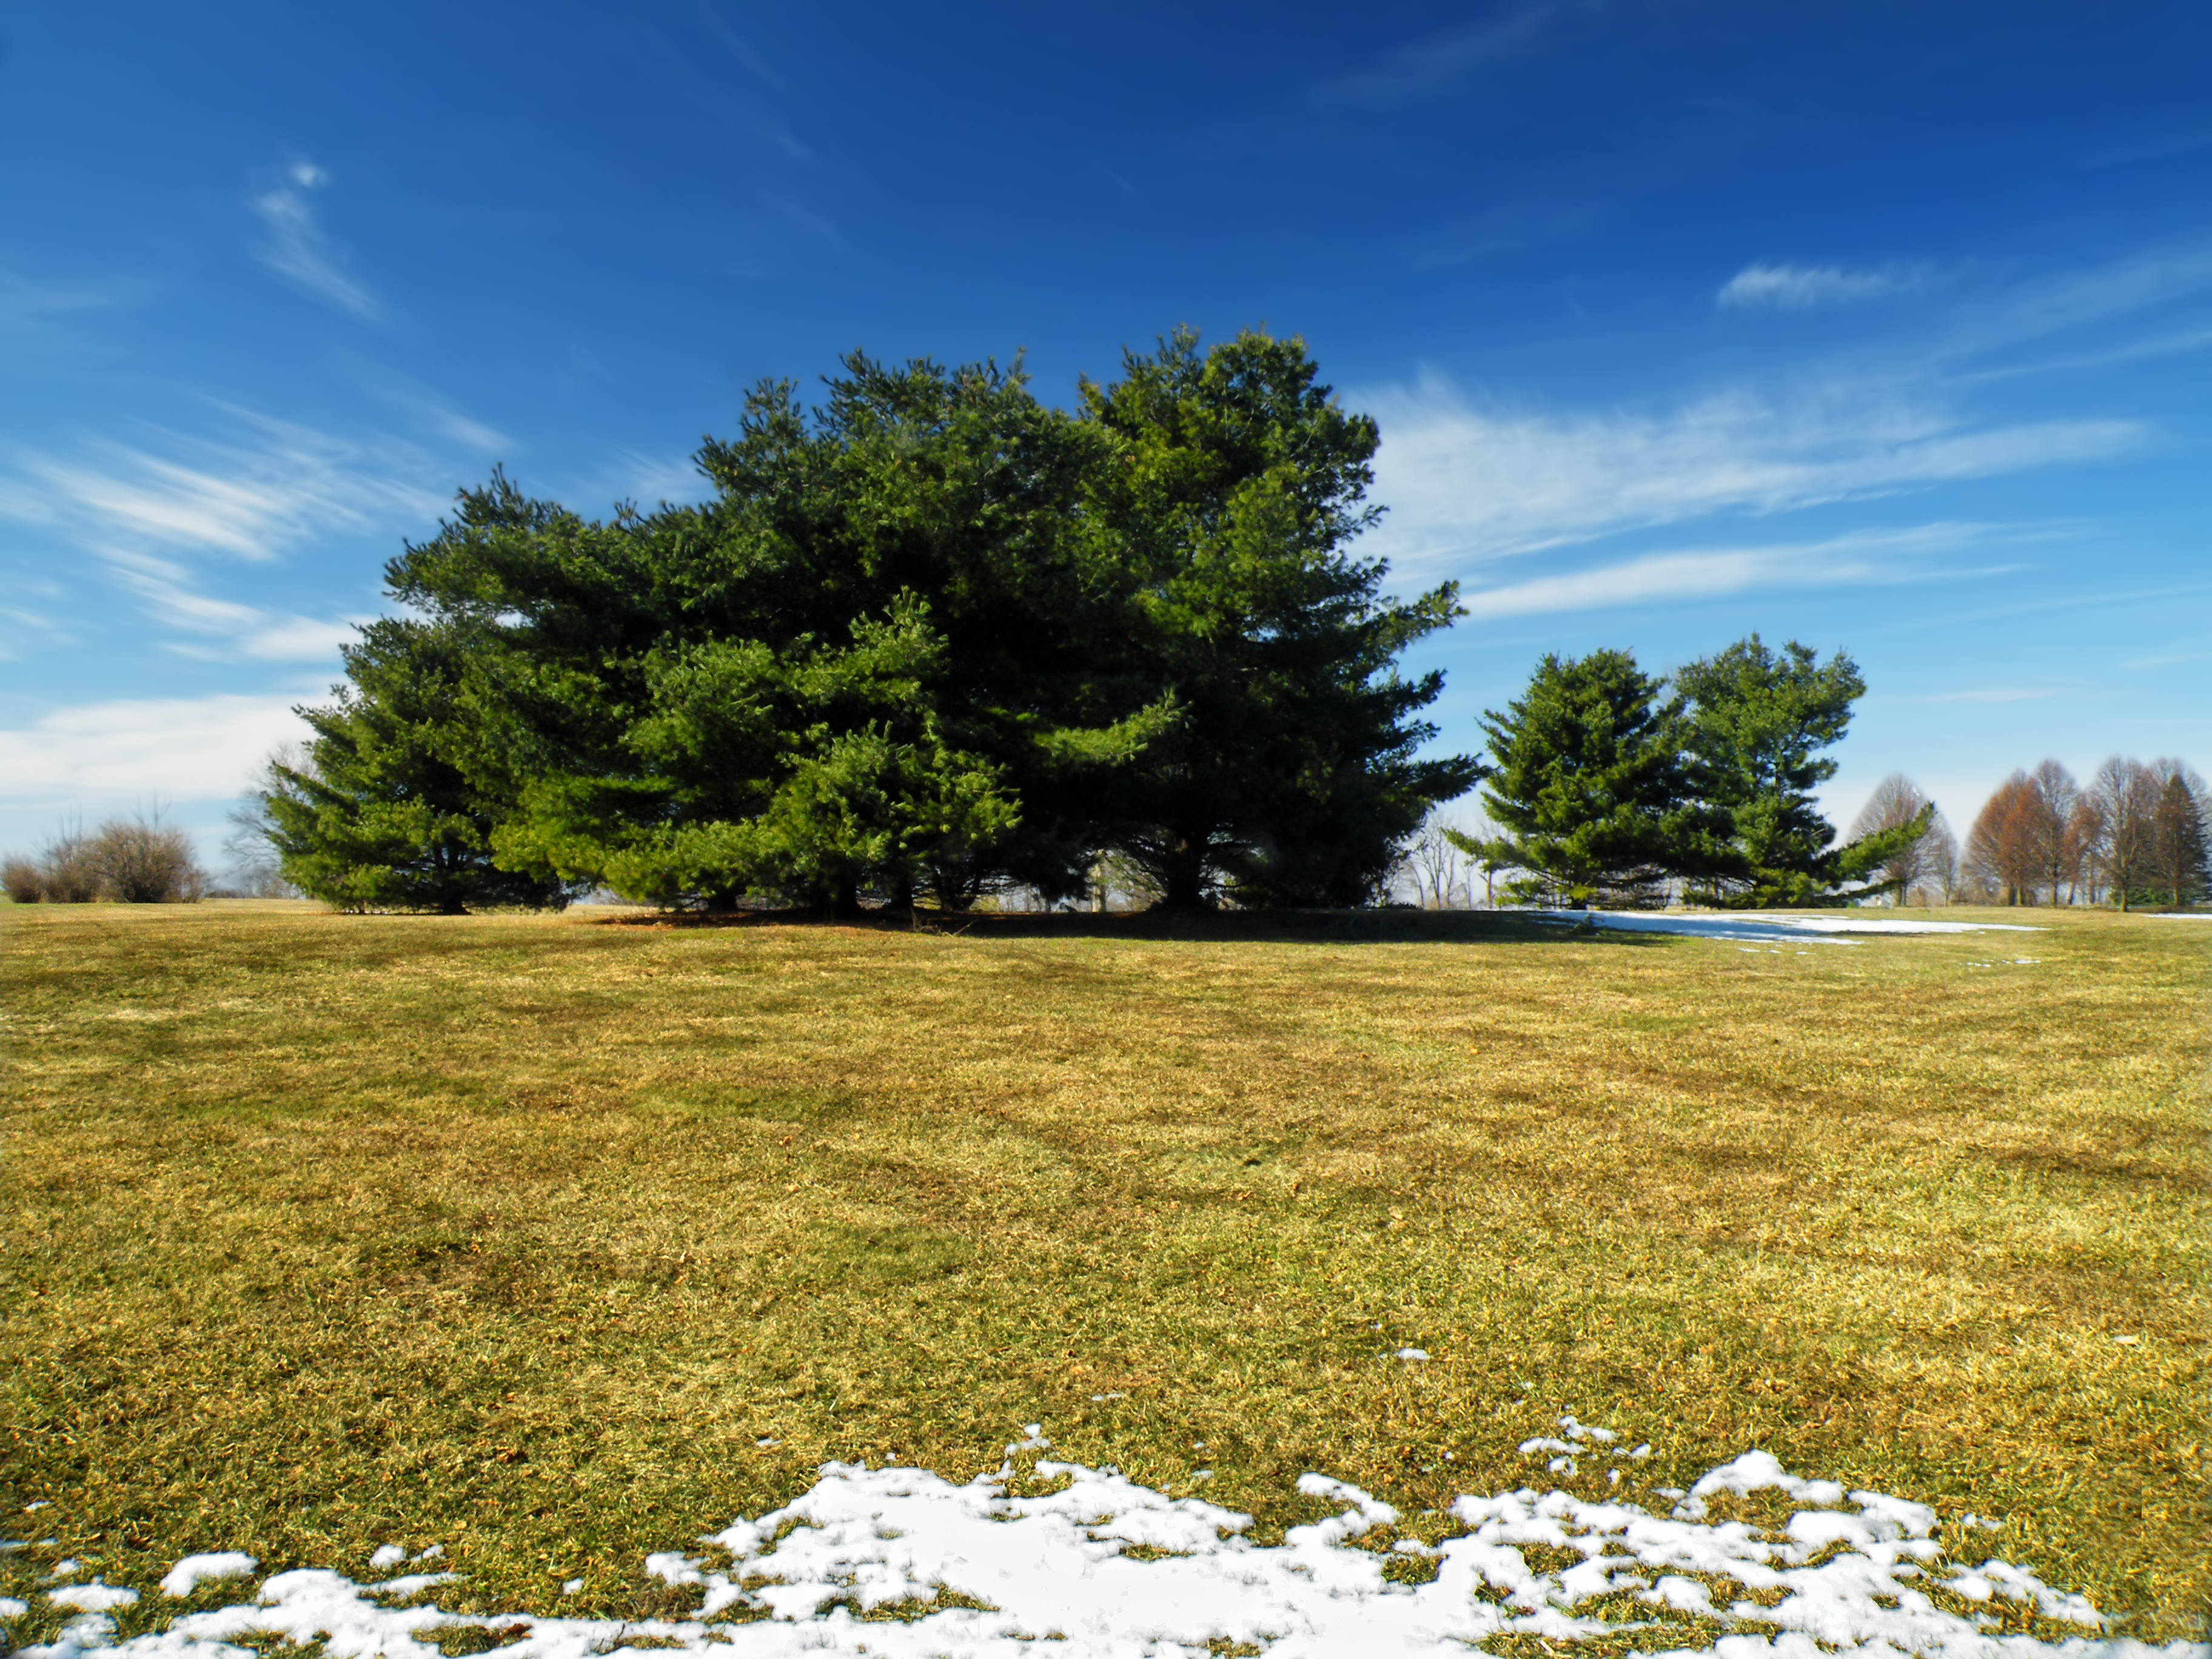
landscape, tree, grass, snow, winter, plant, sky, field, lawn, meadow, prairie, sunlight, hill, flower, pasture, plain, trees, creativecommons, clouds, grassland, pennsylvania, cirrus, lehighvalley, northamptoncounty, louisewmoorepark, louisewmoorecountypark, habitat, ecosystem, rural area, biome, natural environment, grass family, woody plant, land lot